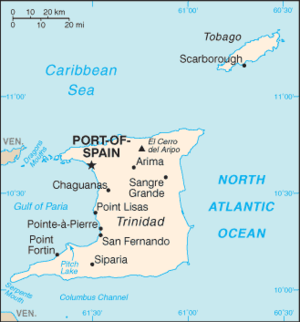
Tobago
Tobage ligger nordøst for Trinidad.
Tobago er den mindste af de to hovedøer som udgør nationen Trinidad og Tobago. Øen ligger nordøst for Trinidad. Tobago har et areal på 300 km² og en befolkning på ca. 50.000. Øen har to af de elleve regioner i landet. Hovedstad på øen og for regionen Western Tobago er Scarborough med omkring 25.000 indbyggere. Hovedstad for regionen Eastern Tobago er Roxborough.